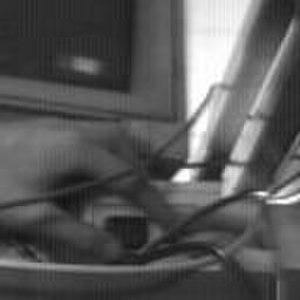
La Trojan room coffee pot est la première et l'une des plus célèbres utilisations de webcam. Elle filmait une cafetière dans la trojan room — littéralement la « salle troyenne » — au laboratoire informatique de l'université de Cambridge en Angleterre. Cette webcam était censée permettre aux chercheurs du laboratoire d'éviter des trajets inutiles en consultant sur leur poste informatique une image en temps réel du niveau de café restant dans la cafetière. Les images de la webcam ont été mises en ligne sur le site internet du laboratoire en novembre 1993. Le site a attiré 2,5 millions de visiteurs jusqu'à l'arrêt de la webcam, le mercredi 22 août 2001 à 9 h 54, après un déménagement dans de nouveaux locaux.